Waßmannsdorf station

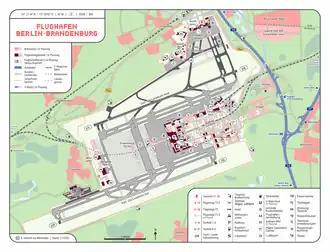
Location of "Waßmannsdorf station" northwest of Berlin Brandenburg Airport (BER)

The new stop was completed on 30 October 2011. Officially, the station has been in existence since 17 June 2011 and is located on the route from Grünauer Kreuz to Berlin Brandenburg Airport. The cost of this project amounted to about seven million euros (as of January 2014), which was financed by the municipality of Schönefeld itself. After the opening of the new airport (BER) was initially delayed even further, 3 June 2012 was set as the opening date for the airport and the stop, which could not be met. The stop in Waßmannsdorf was opened when the airport started operating in 2020.